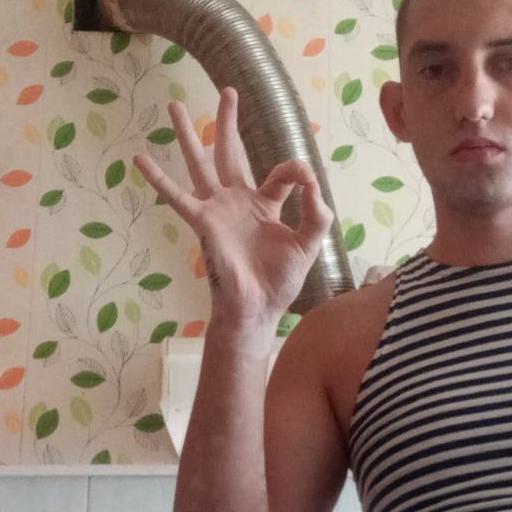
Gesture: ok